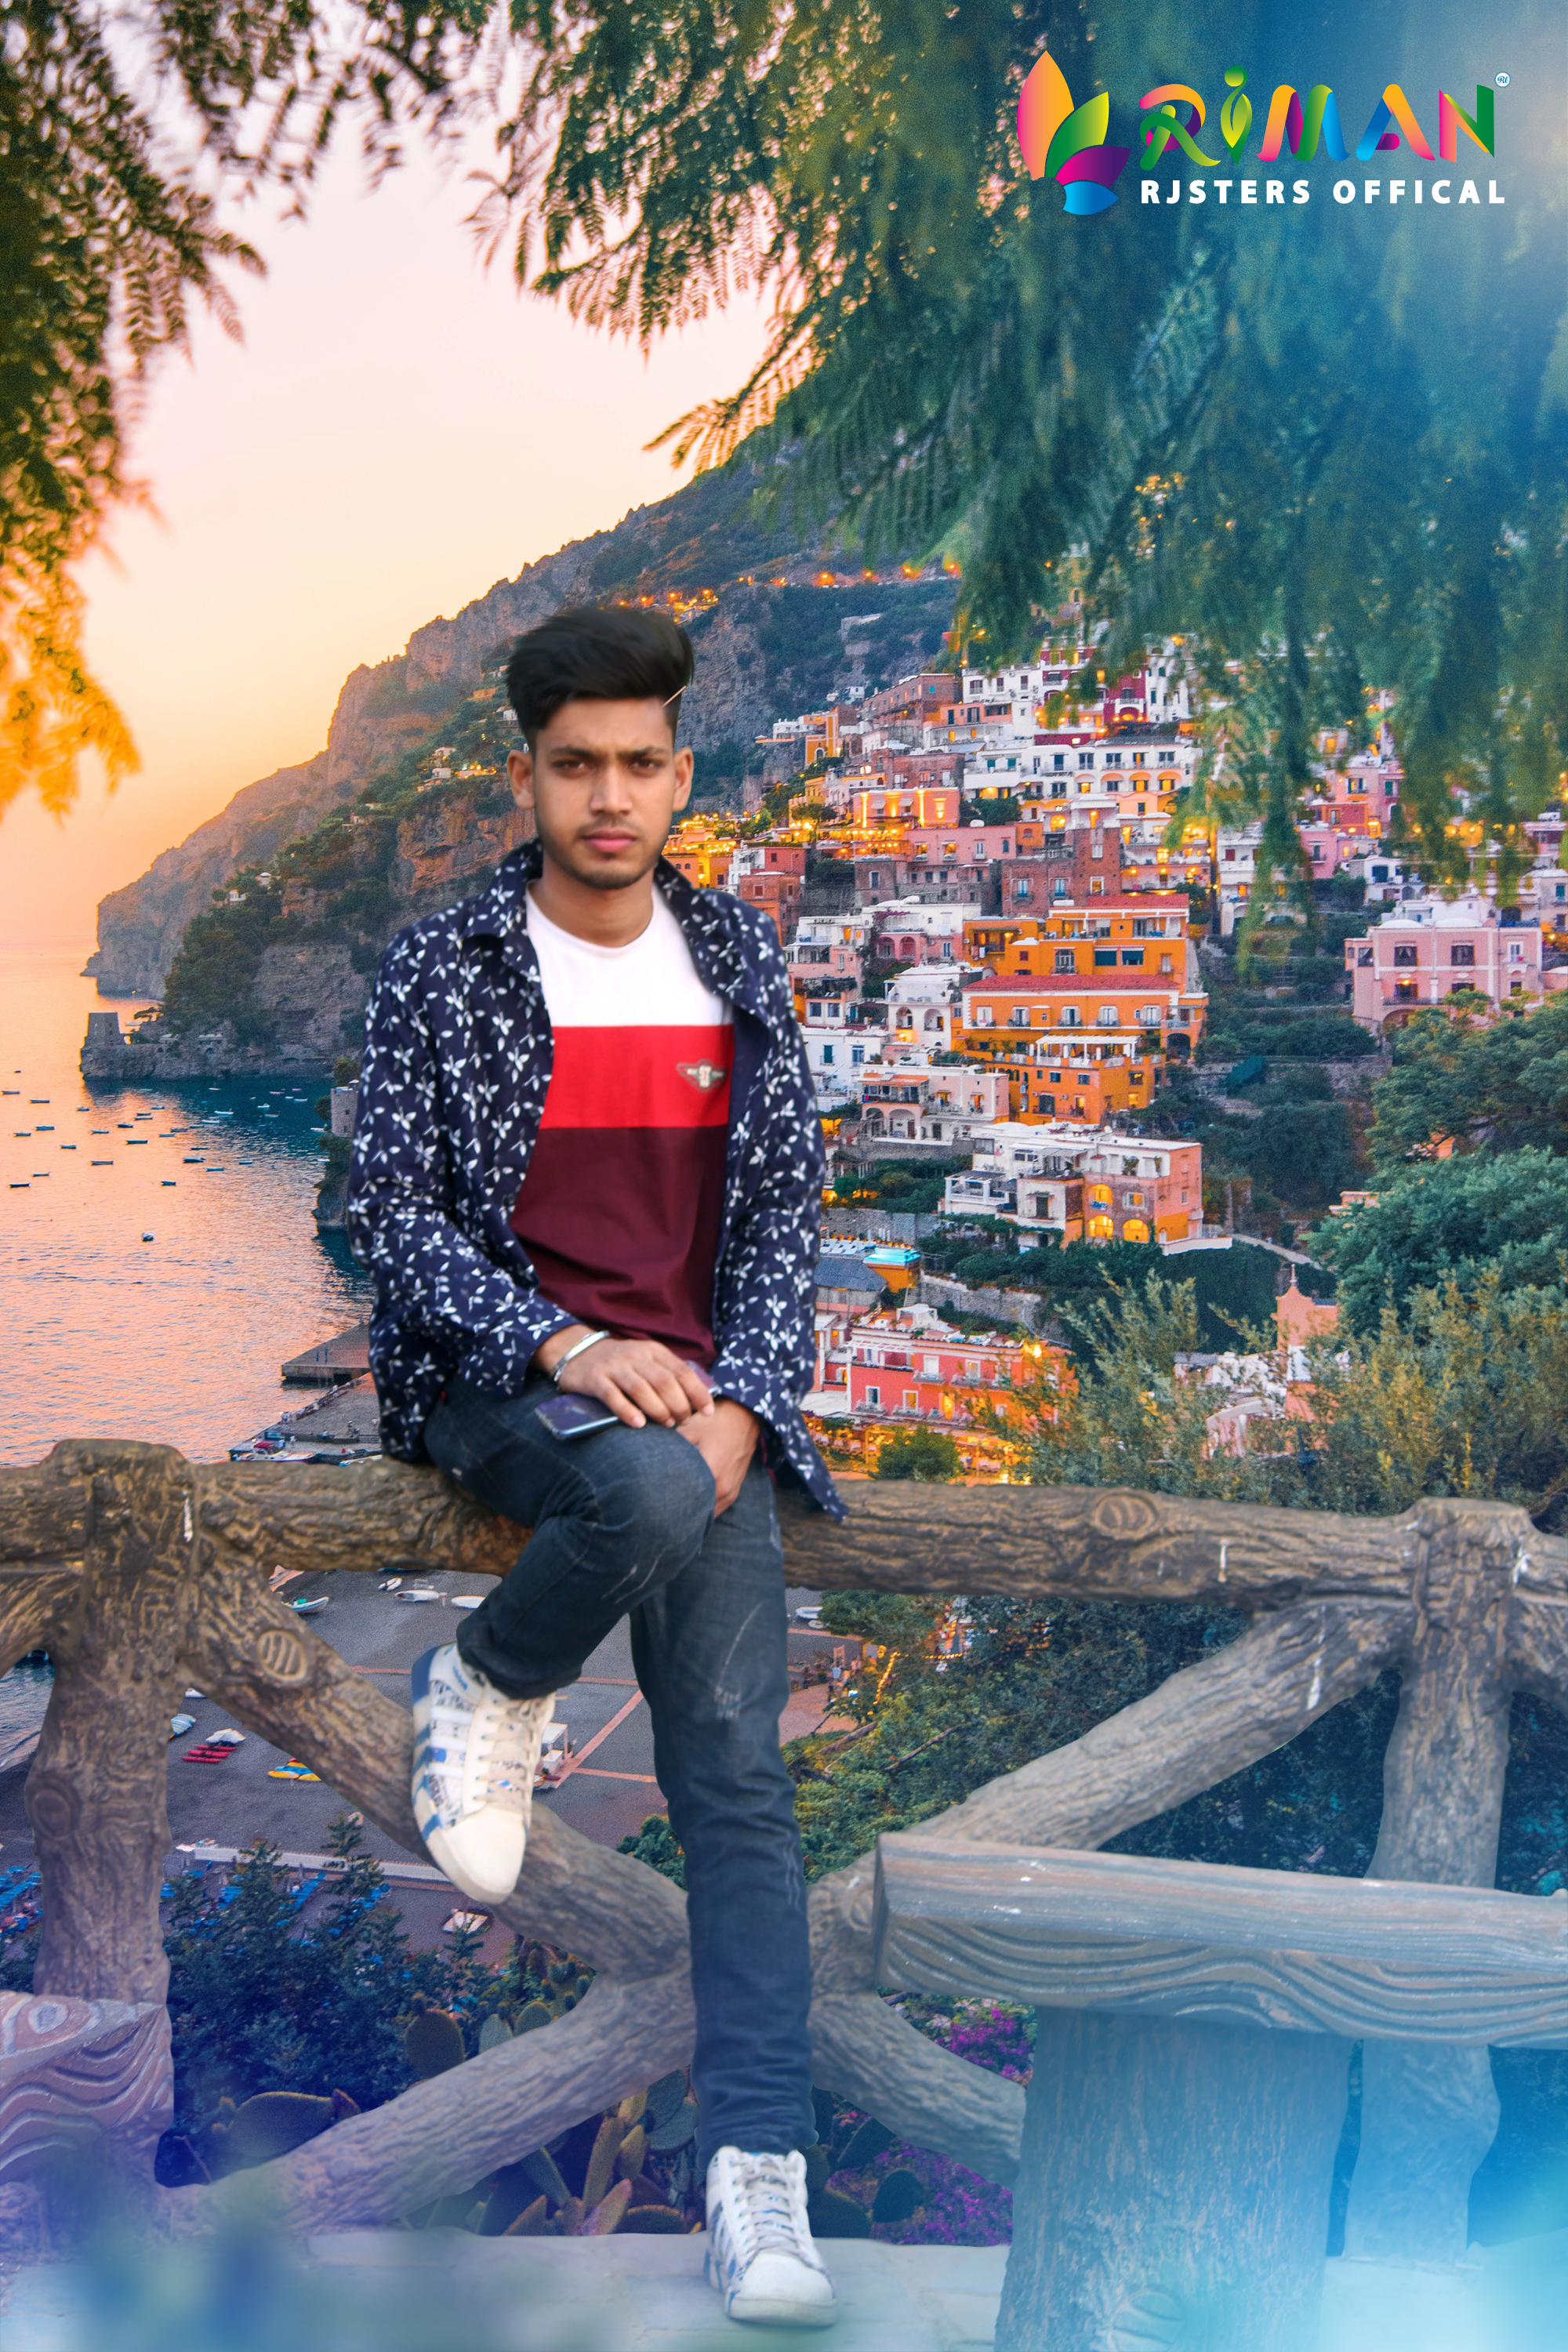
boy, leisure, fun, travel, tree, font, tourism, jeans, photography, denim, world, vacation, photomontage